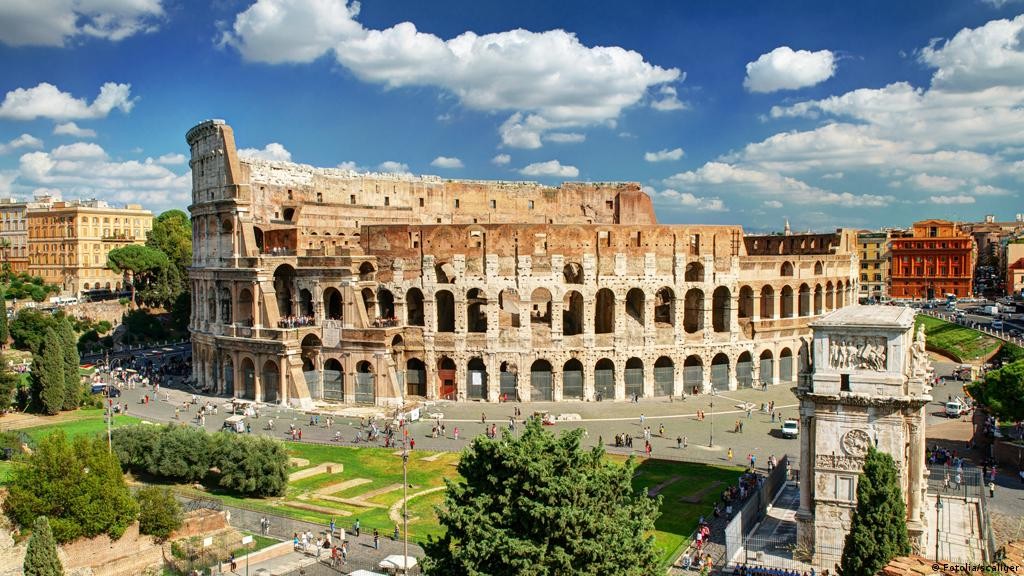
Landmark: Roman Colosseum